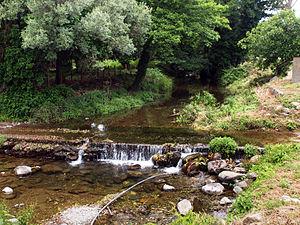
Luri (Corse) - Gué sur le ruisseau de Luri à Campu
Le Luri est un ruisseau du département Haute-Corse de la région Corse entre le Cap Corse et Bastia, avec une embouchure dans la Mer Tyrrhénienne.
Luri est une commune française située dans la circonscription départementale de la Haute-Corse et le territoire de la collectivité de Corse. Elle appartient à l'ancienne piève de Luri dont elle était le chef-lieu, dans le Cap Corse.
Les fleuves, rivières et ruisseaux sont appelés fiume en langue corse. Certains de ces cours d'eau sont propices aux randonnées en canoë et en kayak et sont jalonnés d'endroits pittoresques, où il est possible de se baigner pendant l'été. La Corse est souvent qualifiée d'«île de beauté» et de «paradis d'eau vive».